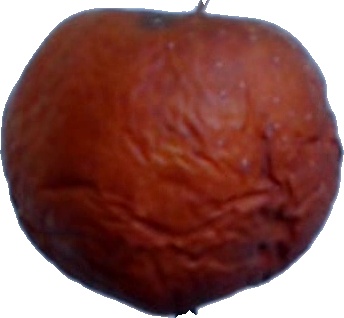
Label: apple_rotten_1